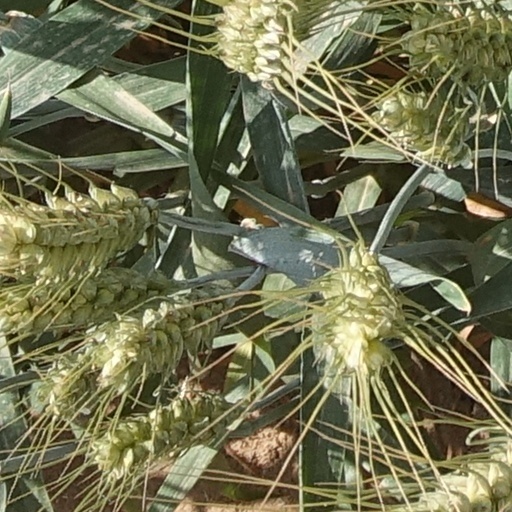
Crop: wheat